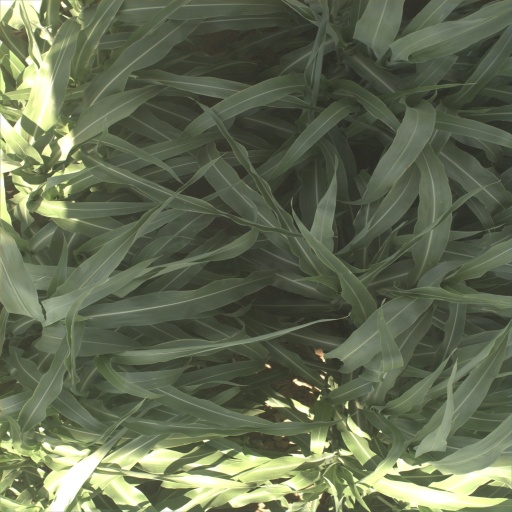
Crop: sorghum